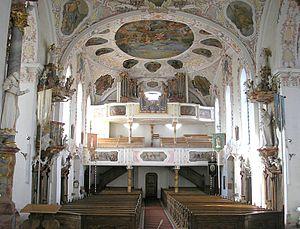
L'église Saint-Michel est une église catholique de Souabe, située à Bertoldshofen dans l'arrondissement d'Ostallgäu.
Ignaz Finsterwalder, né le 6 juillet 1708 à Wessobrunn et mort en 1772 à Augsbourg, est un stucateur baroque de l'école de Wessobrunn.